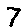
Label: 7